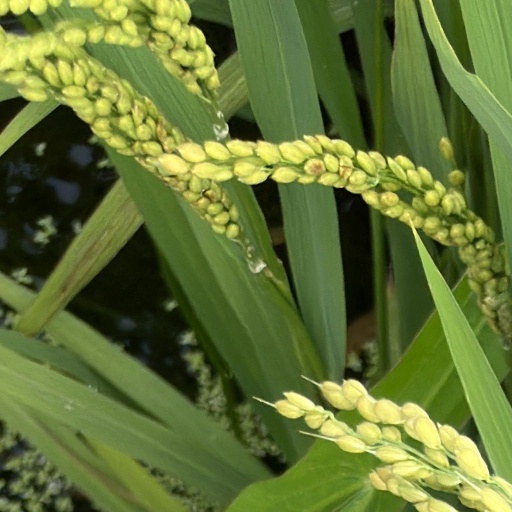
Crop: rice